Beyond-visual-range missile

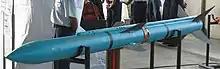
Mitsubishi AAM-4 was the first BVR missile to utilize an AESA based active radar homing.

A beyond-visual-range missile (BVR missile) or beyond-visual-range air-to-air missile (BVRAAM) is an air-to-air missile that is capable of engaging at ranges around or beyond. This range has been achieved using dual pulse rocket motors or booster rocket motor and ramjet sustainer motor. Medium-range, long-range, and very-long-range air-to-air missiles fall under the category of beyond-visual-range missiles. Older BVR missiles generally used the semi-active radar homing, and modern BVR missiles use the active radar homing guidance.